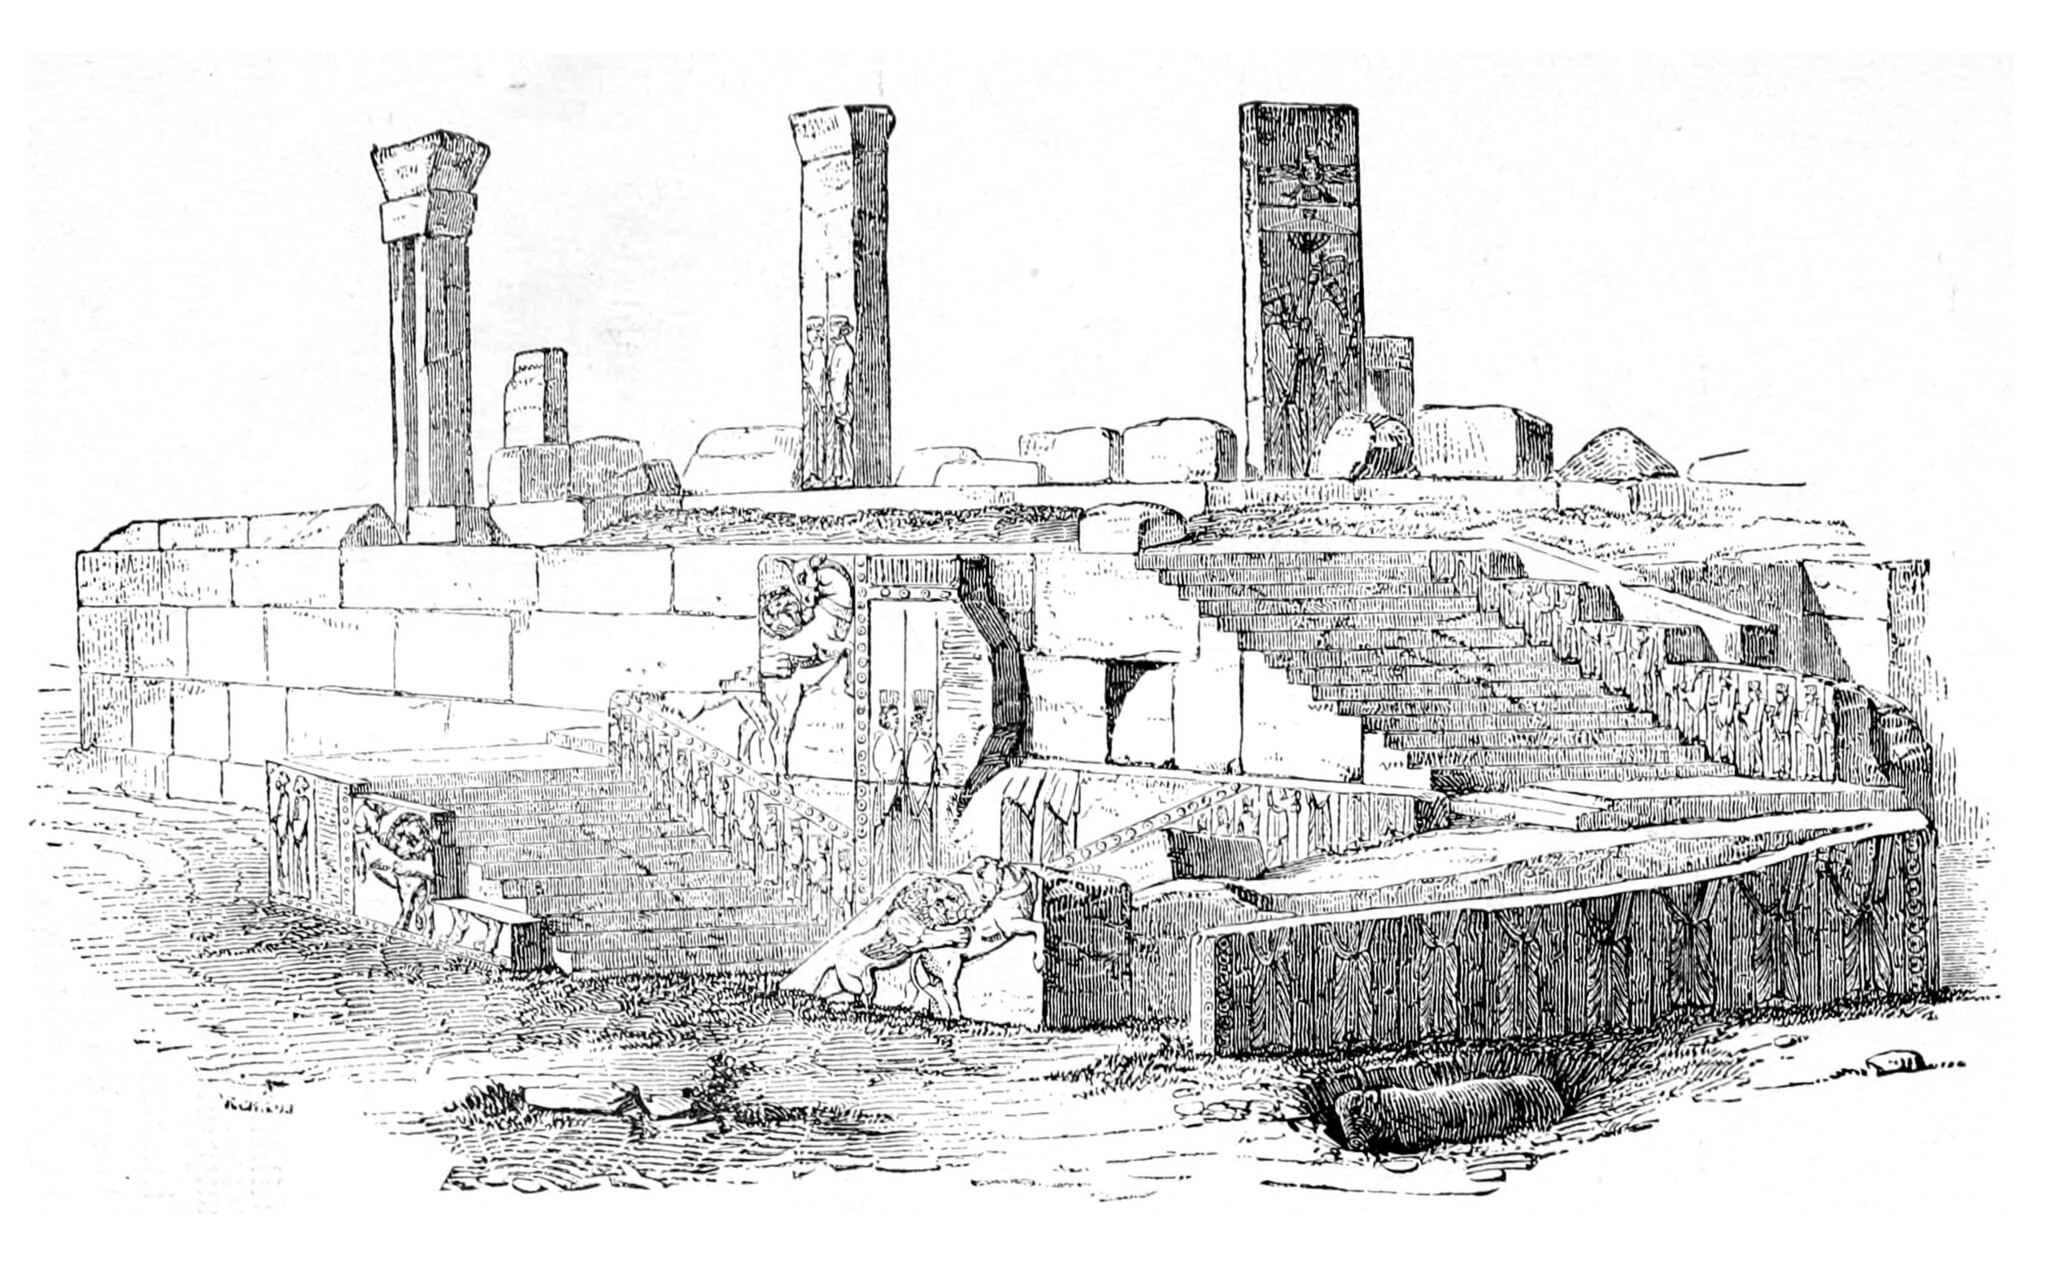
Title: History of architecture 0223
Description: Illustrations from the book, A History of Architecture in All Countries, vol. I. (1887) Written and illustrated by James Fergusson
Date: 1887
Categories: PD-old-70-expired, CC-PD-Mark, Persepolis in the 19th century, PD-old missing SDC copyright status, A History of Architecture in All Countries (vol. I.), Illustrations of Persepolis, Illustrations of Hadish Palace of Xerxes I